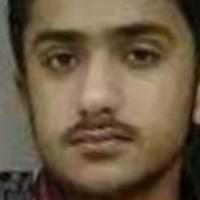
Age group: age 21-30